2001 insurgency in Macedonia

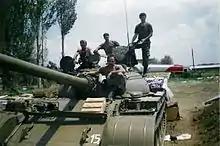
Macedonian T-55 tank and crew in Aračinovo.

On 25 May 2001, Macedonian security forces launched the long-awaited general offensive against the NLA in Kumanovo. Fighting continued into the next day and turned into urban warfare. The police and army infantry had to fight for every house in the large villages of Vaksince and Lojane, two NLA strongholds, as the NLA resisted fiercely. A special police unit called the "Tigers", who specialised in urban counter-guerrilla fighting, was also deployed. After two weeks of heavy fighting, on 26 May 2001 the Macedonian security forces recaptured Vaksince and Lojane. During the battle for Vaksince, Macedonian forces killed Fadil Nimani, chief commander of the NLA in Kumanovo.